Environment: lab
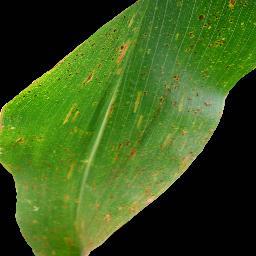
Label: common_rust